Violin Sonata No. 1 (Saint-Saëns)

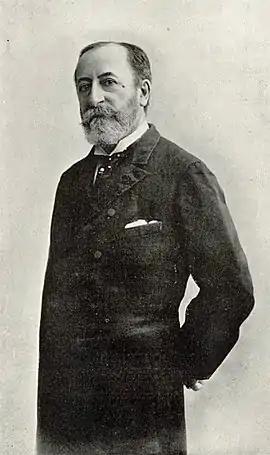
Saint-Saëns

The violin sonata was a form Saint-Saëns was familiar with: he had completed a Violin Sonata in B major in 1842 – when he was just six years old – and abandoned another Violin Sonata in F major dating from around 1850–1851 after the second movement. These juvenile works remained unpublished until 2021.